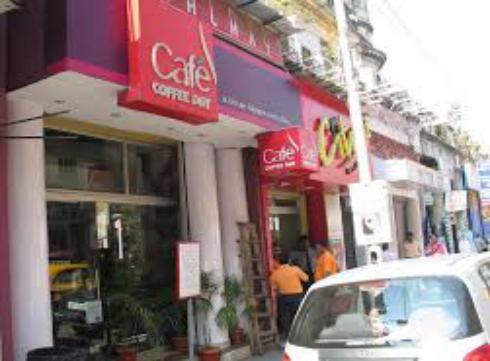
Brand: Cafe Coffee Day
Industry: Food